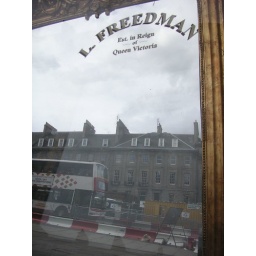
Freedman had a mirror in their window